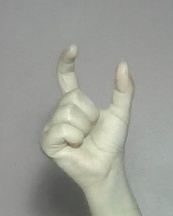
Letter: nun